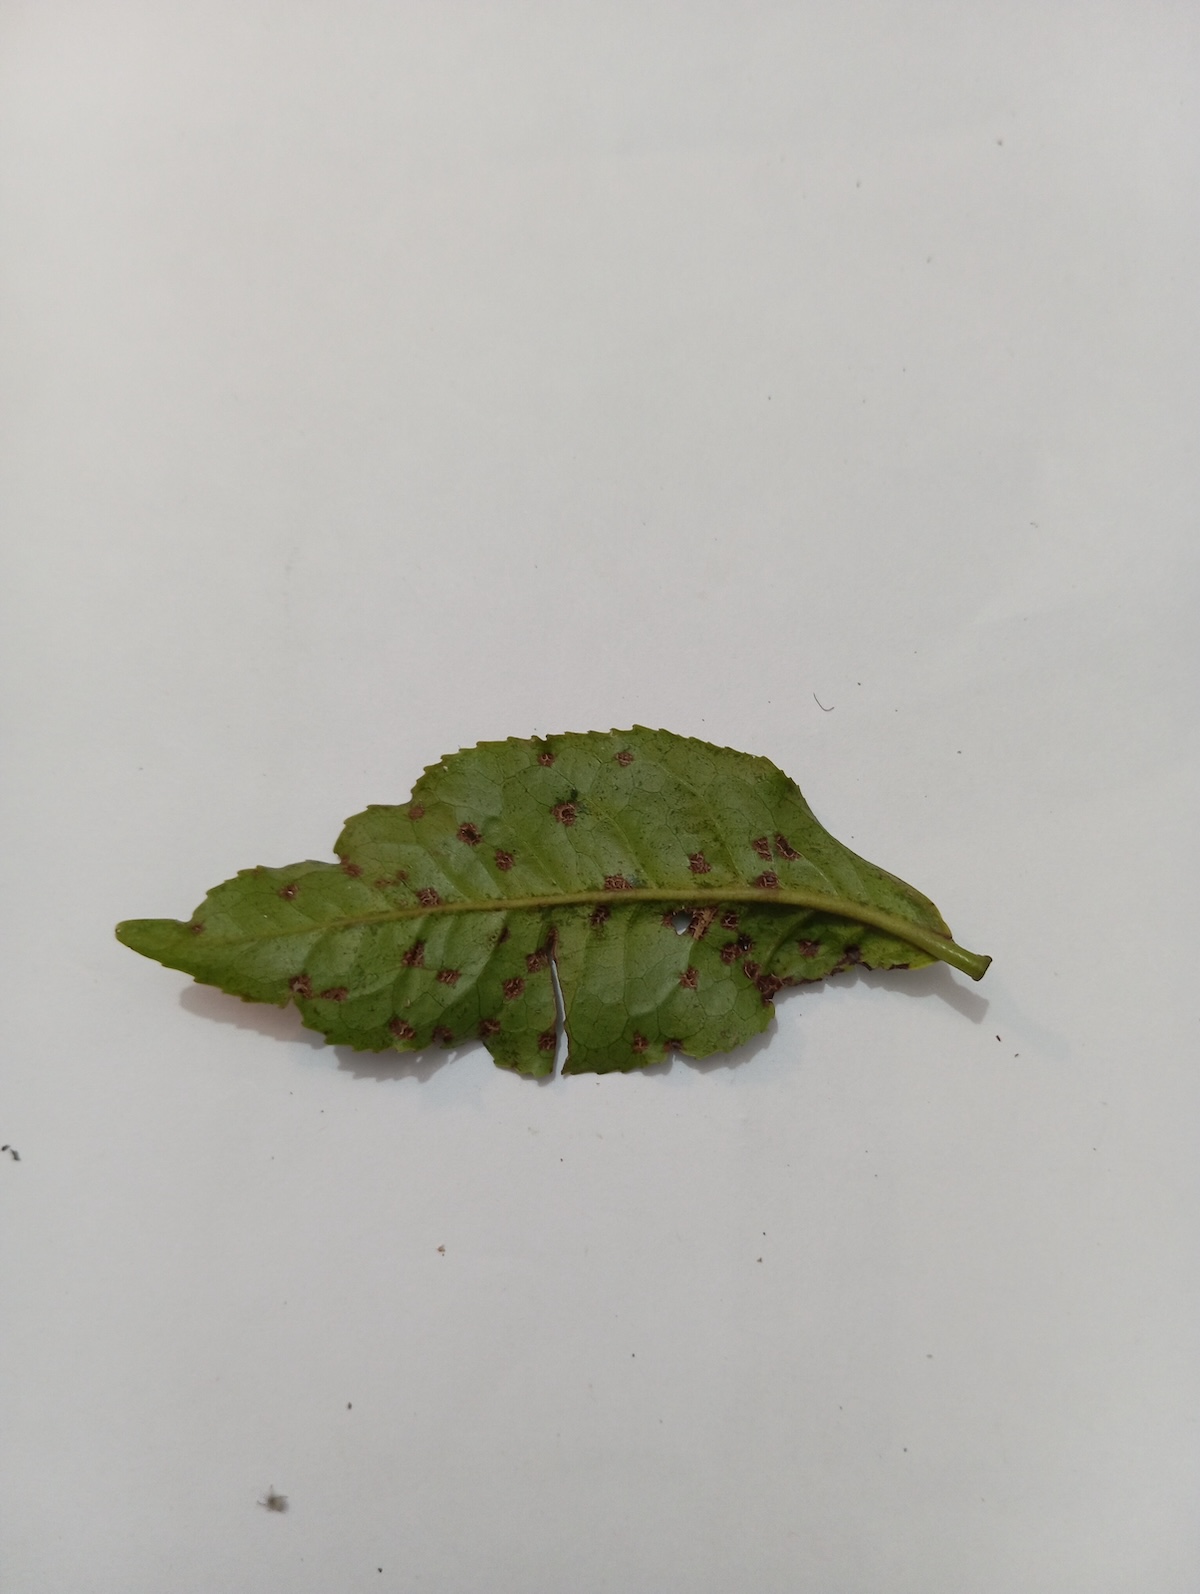
Label: Green mirid bug